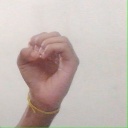
अक्षर: ऊ